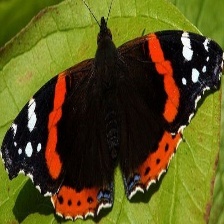
Species: RED ADMIRAL
Butterfly family (ImageNet category): admiral